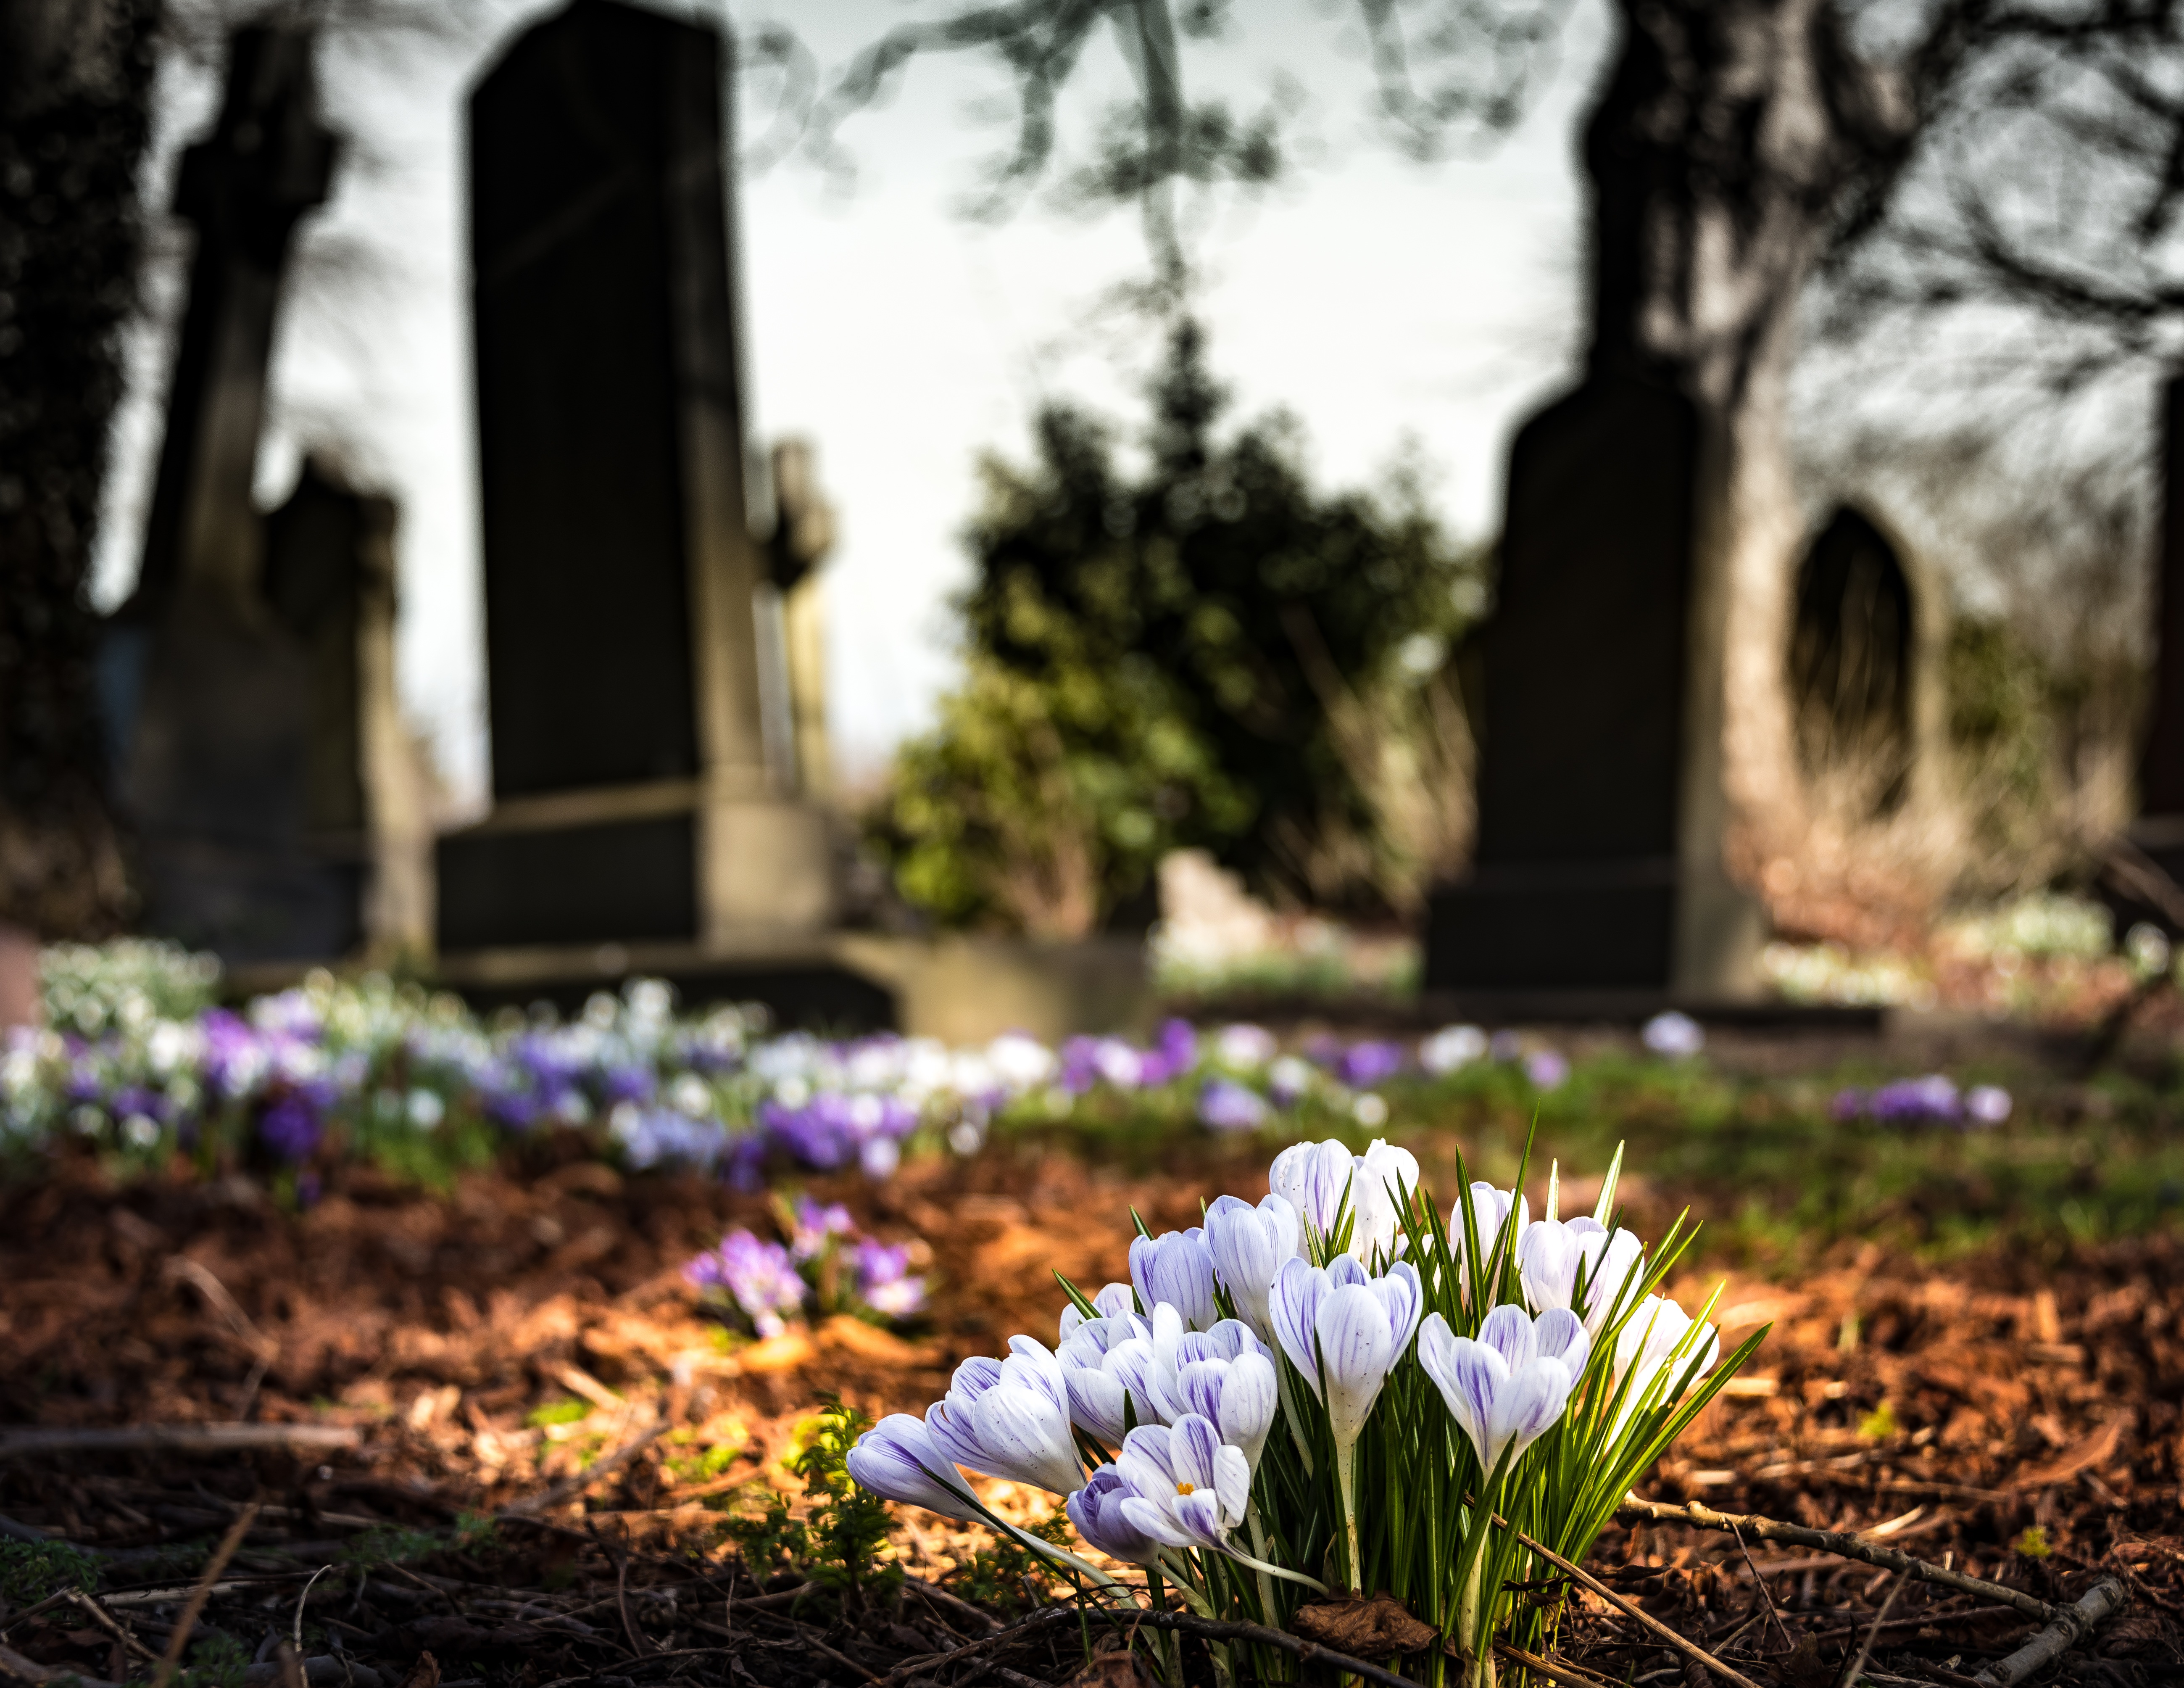
tree, nature, grass, plant, sunlight, leaf, flower, stone, spring, autumn, backyard, religion, church, cemetery, garden, dead, death, flora, season, grave, religious, graveyard, gravestone, headstone, christianity, crocus, woodland, churchyard, yard